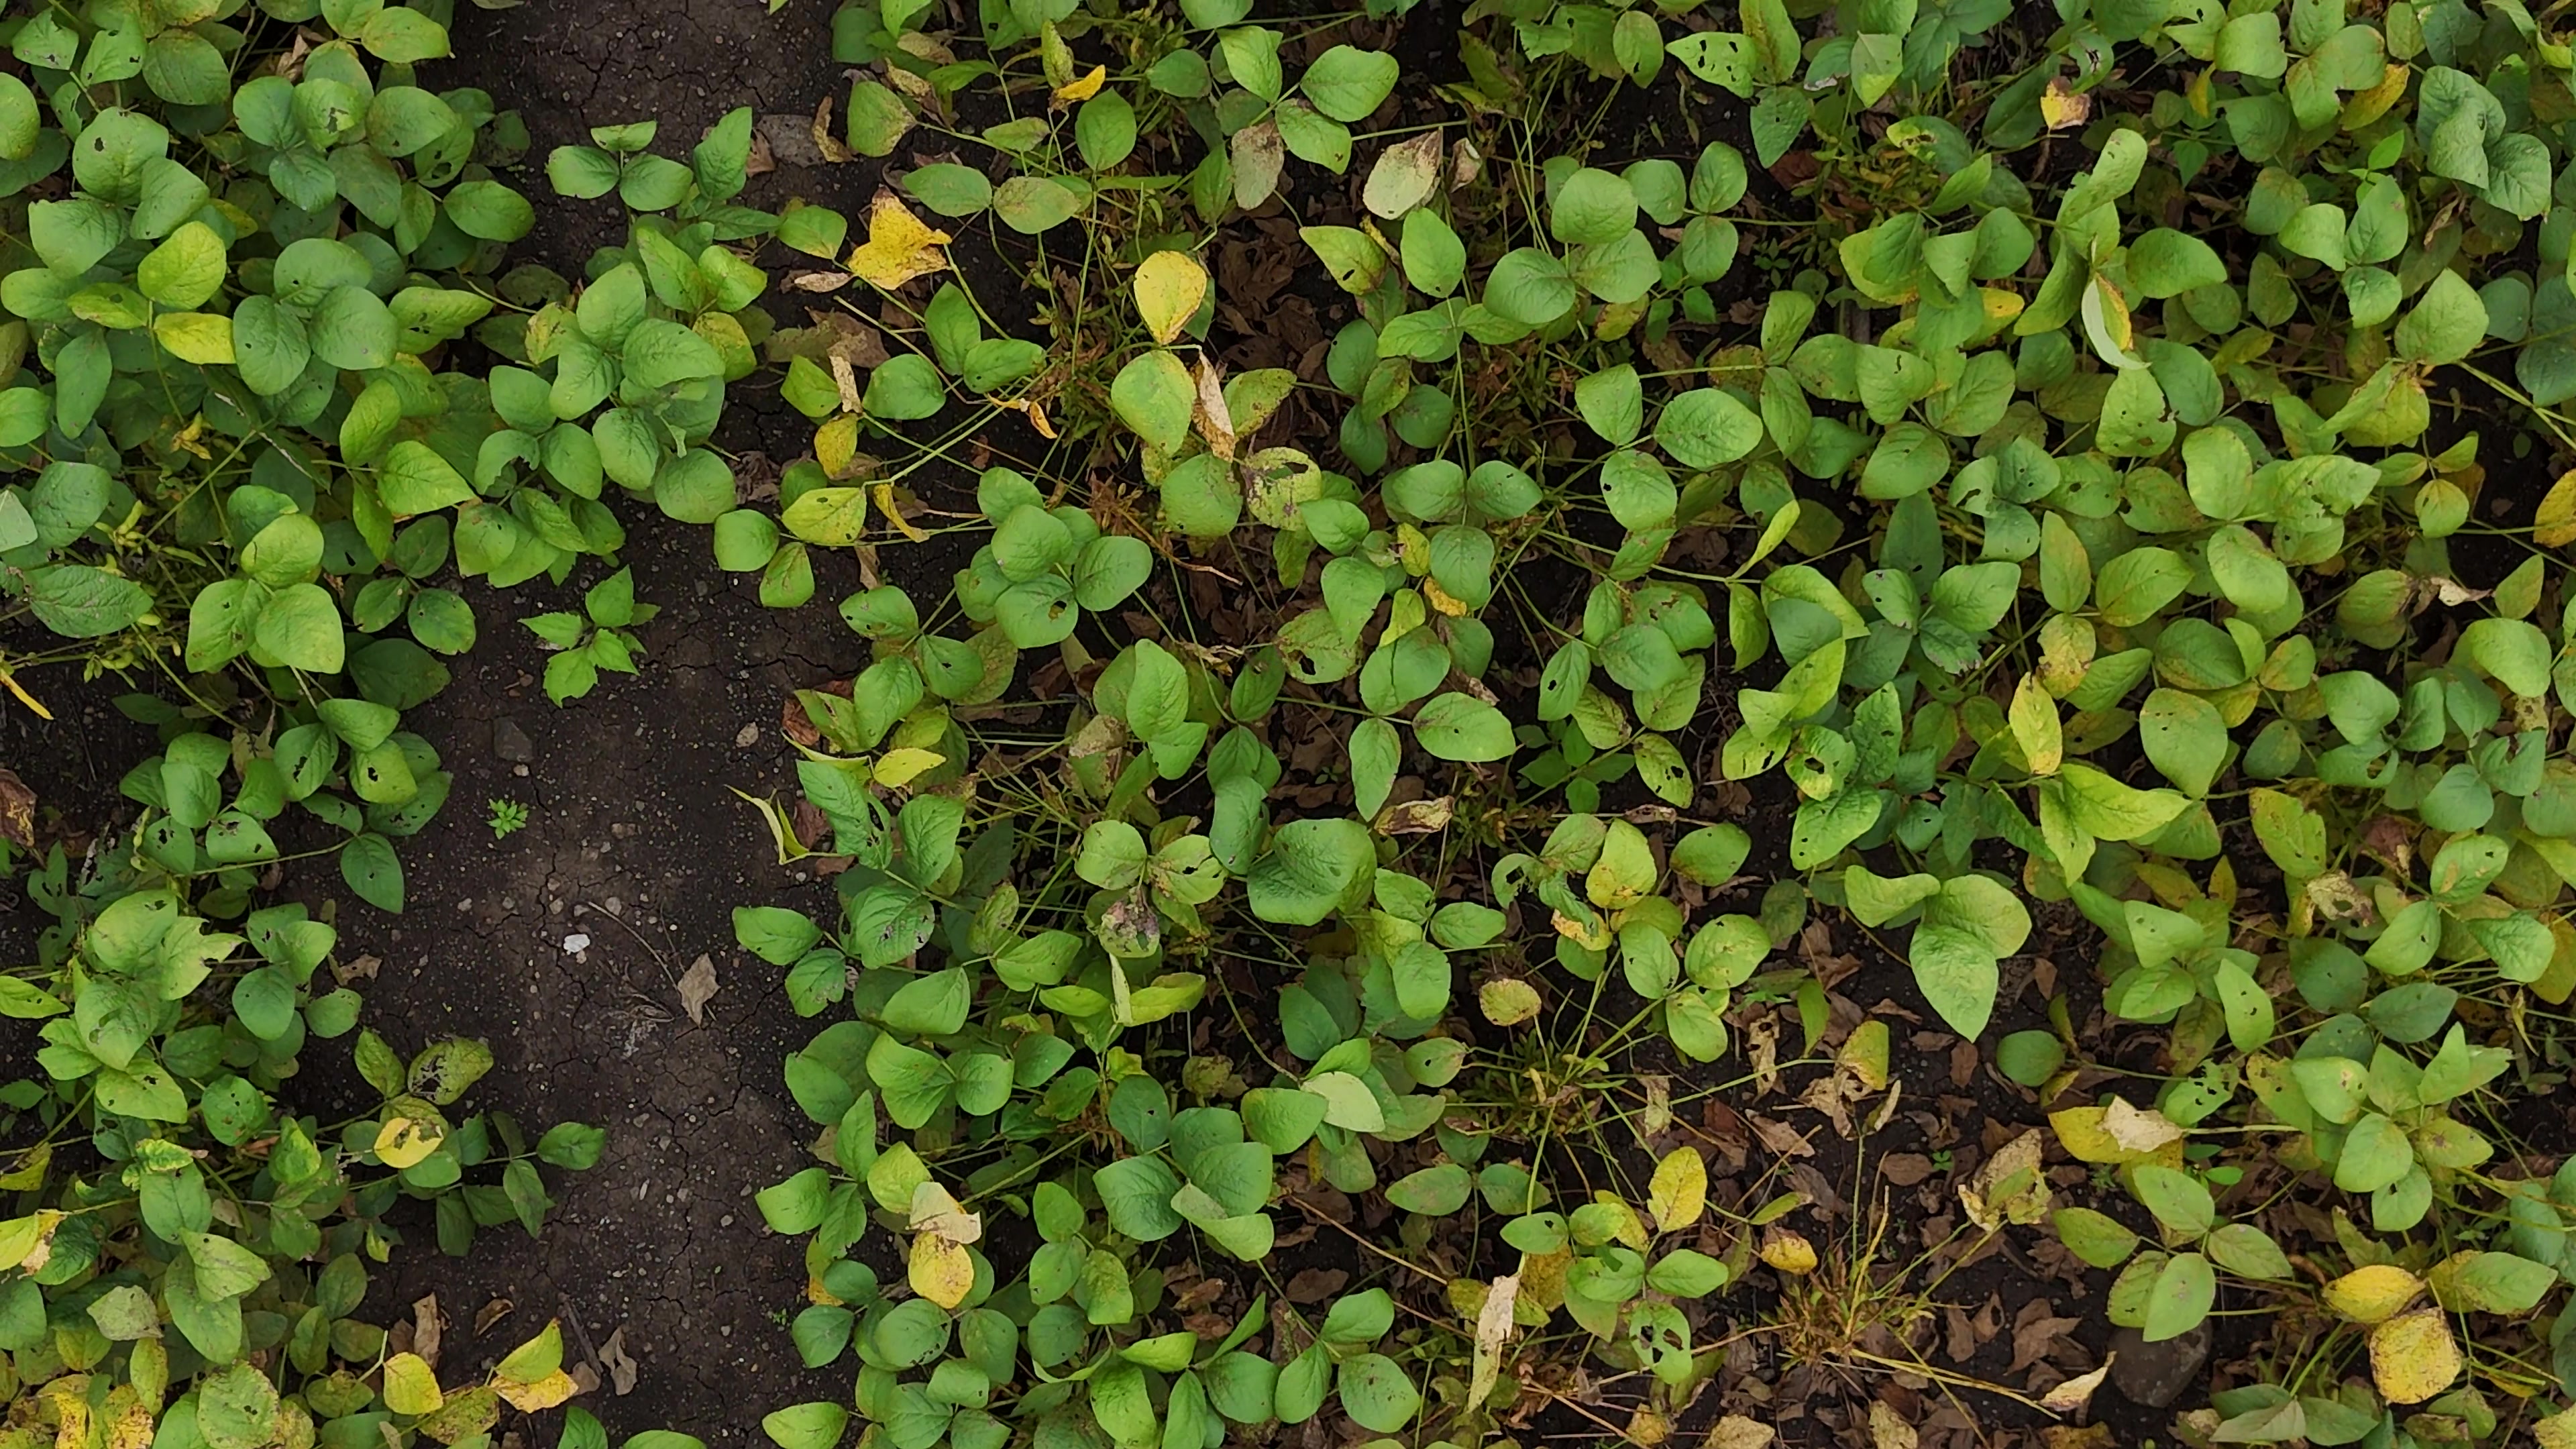
Label: Rust